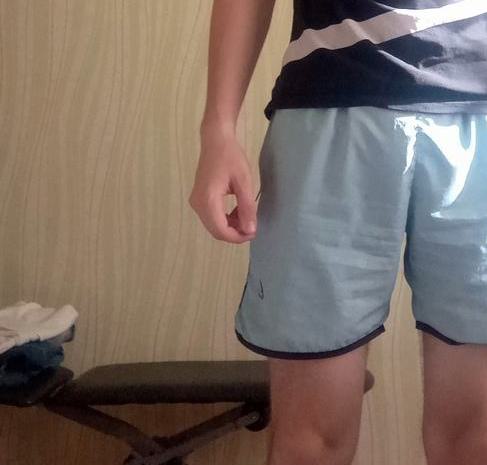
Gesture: no_gesture